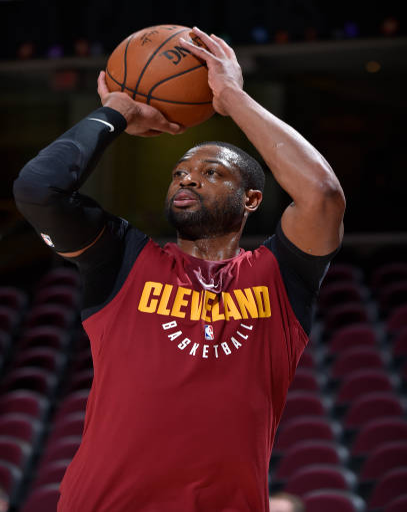
basketball shooting guard shoots the ball before game against sports team .